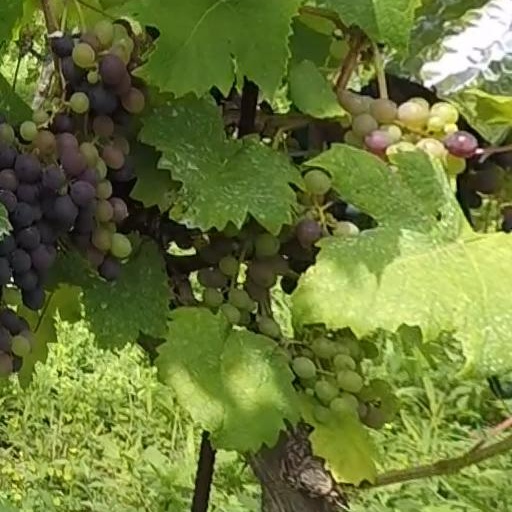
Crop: grape